Hulme Hippodrome

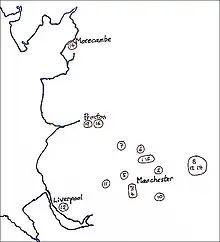
Map of Circuit of 17 Broadhead theatres across North West England, 1896-1931

One of the unusual features of Hulme Hippodrome was it was built with many windows facing Wilberforce Close, at the rear of the auditorium. These had internal shutters in a sliding sash arrangement to keep the auditorium dark during performances. Two reasons have been suggested for this unusual feature: during the cleaning of the auditorium during the day the owners could save money on gas lighting; and that if the theatre didn't work financially it would be easy to reuse the building as a factory or warehouse with a full number of windows.